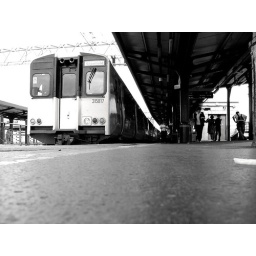
13:17 to LST. Sitting in company on the floor eating lunch, waiting for a DLR to Crossharbour.